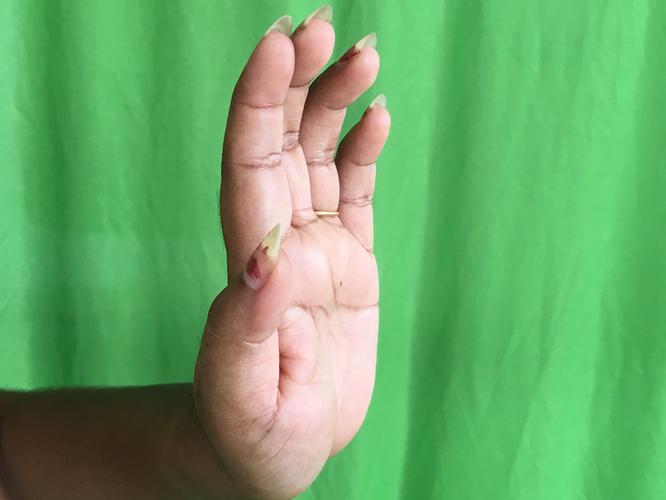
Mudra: Sarpasirsha
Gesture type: single_hand